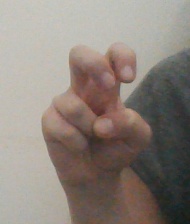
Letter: toot